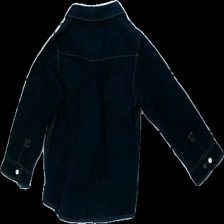
View: back
Type: Shirt
Category: Children
Brand: H&M
Colors: Blue
Material: 100% Cott
Cut: Regular
Size: 80
Season: All
Price range: 50-100
Recommended usage: Reuse